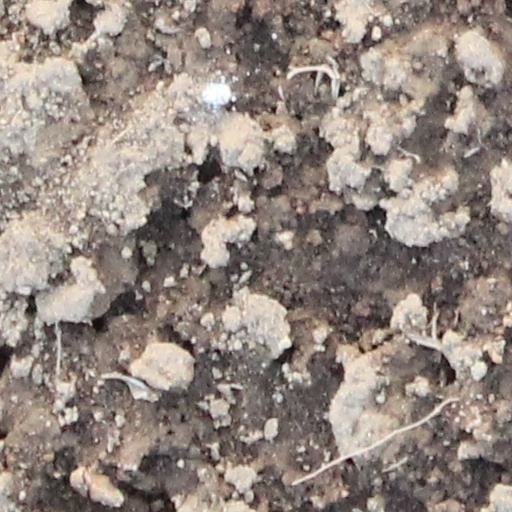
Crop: wheat